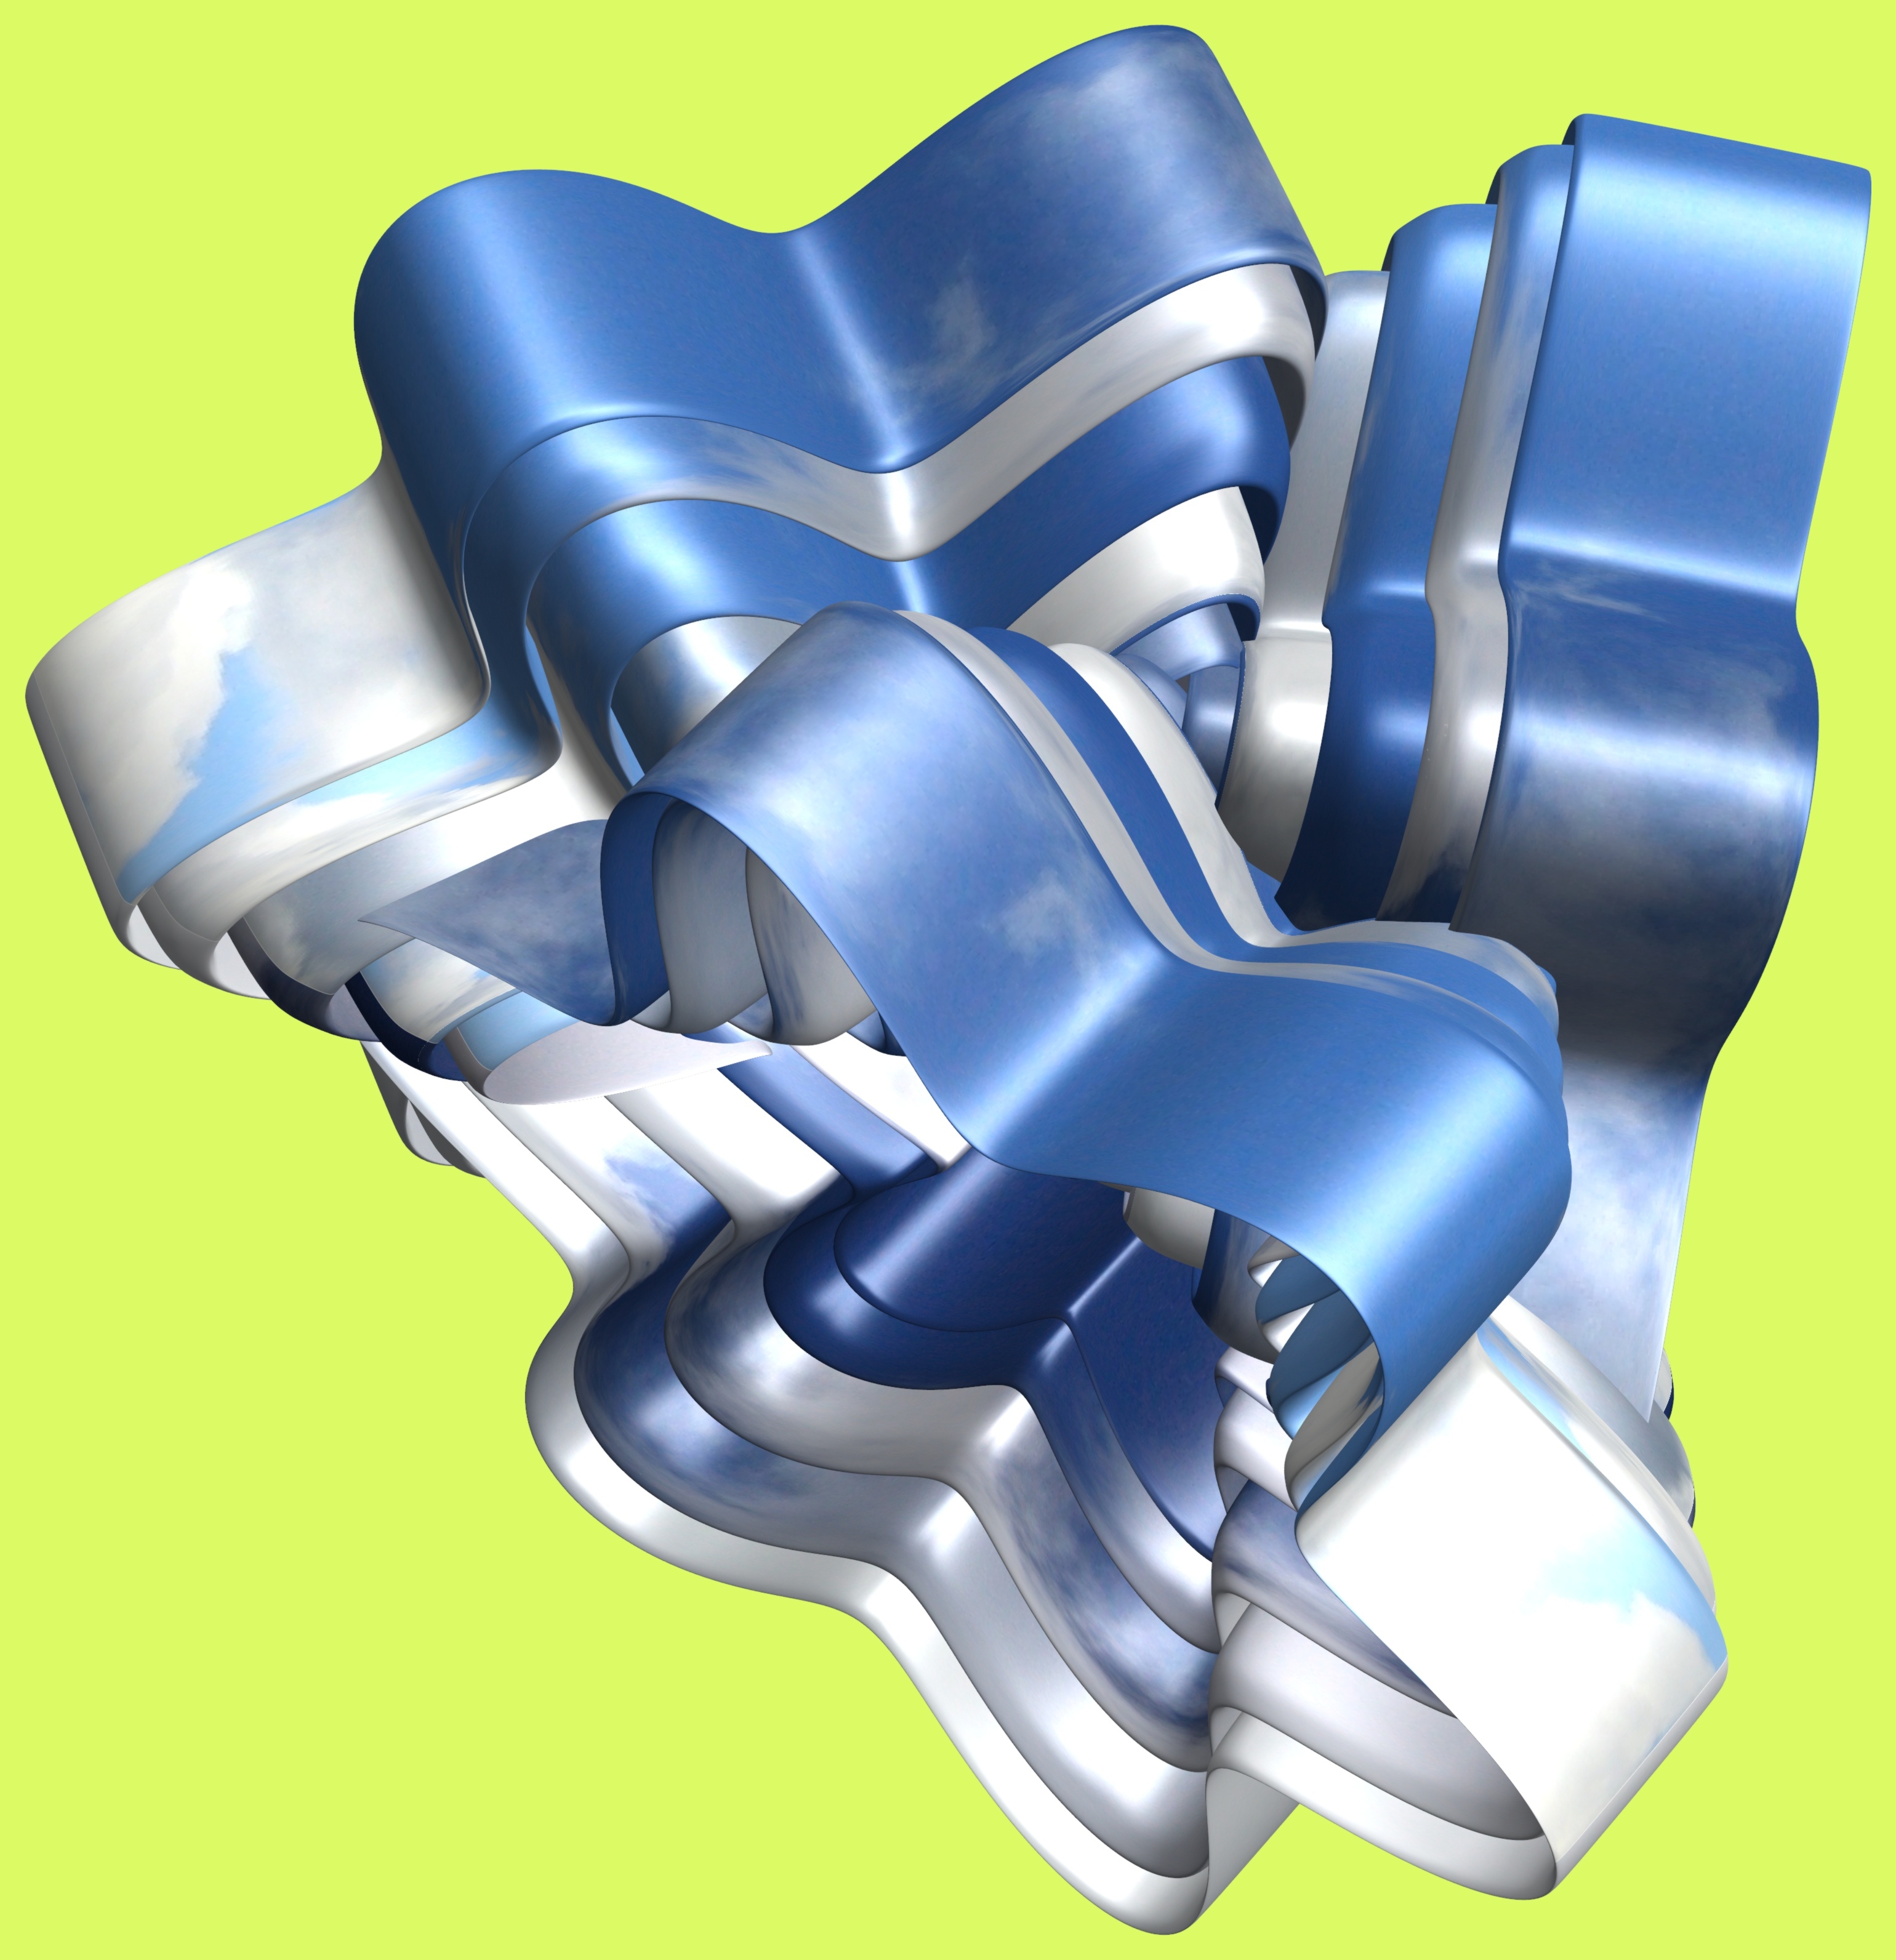
structure, wheel, texture, chair, pattern, machine, arm, human body, product, font, illustration, design, symmetry, 3d, graphic, organ, torus, mathematica, cg, parametricplot3d, code, program, algorithm, mapping